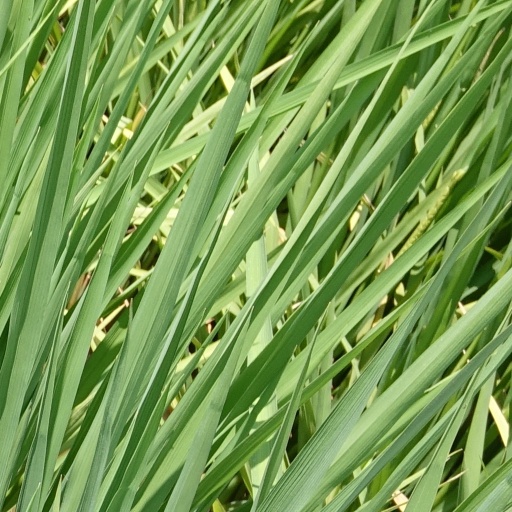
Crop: rice